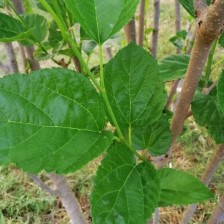
Variety: BlackAustralia